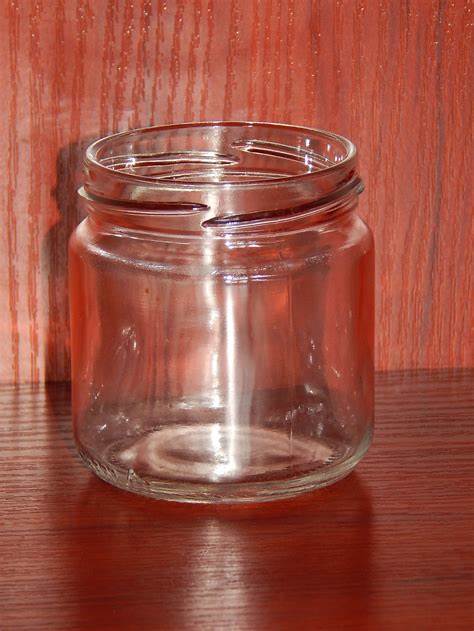
Label: glass